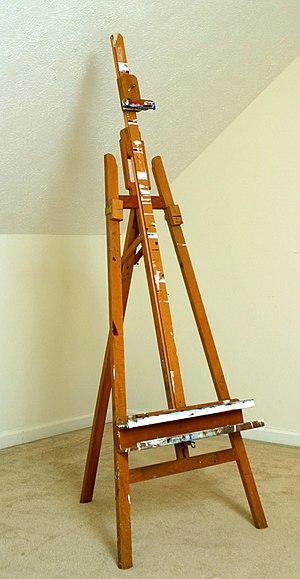
Le chevalet est un support utilisé en peinture pour tenir l'œuvre en cours de création. Il existe différents types de chevalets, des petits chevalets de table servant à présenter ou travailler sur une œuvre de petite dimension jusqu'au grands chevalets d'atelier à socle en H pour les toiles imposantes, en passant par les chevalets de campagne pliables et transportable. On utilise généralement un support pour l'œuvre qui sera positionné sur le chevalet. Lorsque le support de l'œuvre est une toile, elle est généralement fixée sur châssis. Lorsqu'il s'agit de papier ou carton, il est plus courant de le tenir sur une planche à dessin, via des pinces à dessin, ou du ruban adhésif repositionnable.